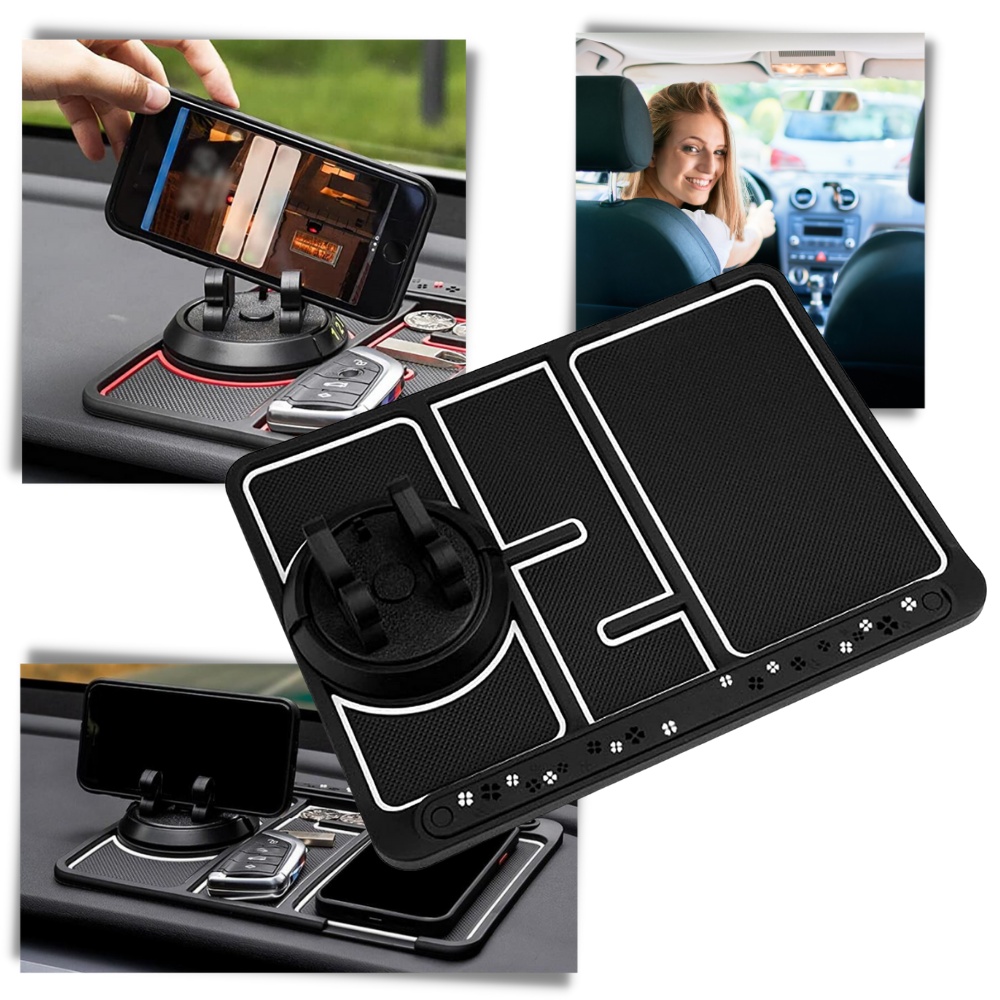
Araba için Kaymaz Ped ve Telefon Tutucu
Yenilikçi Yüksek kaliteli malzeme Dahili aromaterapi yuvası Dönebilen telefon tutucu Karanlıkta parlayan Aracınız için bu 4'ü 1 arada telefon tutucu ve kaymaz ped ile sürüş sırasında telefonunuzu güvende tutun, kullanımını kolaylaştırın ve işlevsellik ile stilin mükemmel karışımının keyfini çıkarın. Yenilikçi ve Kullanışlı Telefonunuz için kaymaz bir tutucu almayı hiç düşündünüz mü ? Eğer düşünmediyseniz, neden şimdi denemiyorsunuz? Oldukça kullanışlı, değil mi? Telefonunuzu arabanızda neredeyse istediğiniz her yere kaymadan yerleştirebilirsiniz. Kaymaz bir telefon pedi ve tutucu, özellikle oldukça pahalı bir telefonunuz varsa satın almayı düşünmeniz gereken bir şeydir. Şimdi o yüksek tamir masrafını istemezsiniz, değil mi? Dolayısıyla, kaymaz bir telefon tutucusu tek başına oldukça kullanışlı bir üründür. Ancak bu özel kaymaz tutucu, sadece sıradan bir telefon tutucu değildir. Bu ped , onu benzersiz kılan yenilikçi bir 4'ü 1 arada tasarıma sahiptir. Bu düzenli ve işlevsel pakette GPS/telefon tutucu, kişi numarası ekranı, aromaterapi yuvası ve kaymaz ped bulunmaktadır. Öyleyse dört özelliğe sahip olmak varken neden sadece bir özellik ile yetinesiniz ki? Aracınızın gösterge panelinde tutmak için mükemmel bir üründür. Ayrıca anahtarlarınızı, bozuk paralarınızı ve kolay erişmek istediğiniz diğer ufak tefek şeyleri de tutacaktır. Yüksek Kaliteli Malzeme Pratikliği, 4'ü 1 arada kaymaz pedi zaten "sahip olunması gereken" bir ürün haline getiriyor. Ancak bunun ötesinde, yüksek kaliteli ve dayanıklı yapısı , kendiniz için bir tane almayı düşünmeniz için başka bir nedendir. Kaymaz ped, yüksek kaliteli polivinil klorürden (PVC) yapılmıştır. Bu PVC malzeme pedin esnek olmasını ve aşınma ve yıpranmaya karşı dayanıklı olmasını sağlar. Ped ayrıca yağa karşı da dayanıklıdır. Ancak hepsi bu kadar değil; bu kaymaz ped sıcağa ve soğuğa dayanıklı dır. Ya kirlenirse? Sorun değil! Soğuk suda da yıkayabilirsiniz. Bu, pedi sürekli olarak sorunsuz bir şekilde kullanabileceğiniz anlamına gelir. Arabanızı da tazeleyen kaymaz bir pede ne dersiniz? Evet, tam da her şeyi gördüğünüzü sandığınız anda. Bu kaymaz telefon pedinin kenarı boyunca bir aromaterapi yuvası bulacaksınız. Tek yapmanız gereken en sevdiğiniz aromaterapi çubuğunu yerleştirmek (burada iki tane var). Ve işte! Koku cenneti. Koku aracınızın içine yayılacak ve atmosferi ferah tutacaktır. Arabanızda bu kaymaz pedlerden biri varken, arabanız için bir oda spreyi alma konusunda endişelenmenize bile gerek kalmayacak. Zaten güvendesiniz! 360 derece Dönebilen Telefon Tutucu Telefonunuzu arabanıza istediğiniz açıda yerleştirmek oldukça zor olabilir. Telefonunuzu sıkıca tutacak ve düşmesini engelleyecek kadar büyük ve dar bir alan bulmanız gerekir. Ve sonra, "güvenli noktayı" bulduğunuzda, hala mükemmel açıyı bulma meselesi var. Telefonunuzun dik veya yatay olması gerekiyorsa durum daha da karmaşık hale gelebilir. Artık endişelenmeyin. Neden mi? Aracınız için 4'ü 1 arada kaymaz ped bu sorunu sizin için halledebilir. Kaymaz ped 360 derece dönebilen bir telefon tutucusuna sahiptir. Bu döner telefon tutucu , telefonunuzu dikey veya yatay olarak güvenle yerleştirmenizi sağlar. Döndüğü için kendinize veya yolcu koltuğuna doğru da çevirebilirsiniz. Telefon tutucu, telefonunuzu ihtiyaç duyduğunuz her açıda güvende tutmak için mükemmel bir seçenektir. Estetik Olarak Hoş Kaymaz pedler o kadar da nadir değildir. Ancak karanlıkta parlayan kaymaz pedler hiç de yaygın değildir. Doğru tahmin ettiniz elbette. Bu kaymaz ped de karanlıkta parlıyor. Nasıl mı? Gün boyunca kaymaz paspas güneş ışığını depolar ve geceleri depolanan ışığı serbest bırakır. Bu da aracınıza serin bir ambiyans kazandırmaya yardımcı olur . Características técnicas: Malzeme PVC Boyut: 25cm x 19cm Renk: Siyah veya kırmızı Contenido del producto: 1 x Araba için Kaymaz Telefon Pedi 2 x aromaterapi çubuğu
Brand: Relax Dream
Category: Vehicles & Parts > Vehicle Parts & Accessories > Vehicle Safety & Security > Vehicle Alarms & Locks > Automotive Alarm Accessories